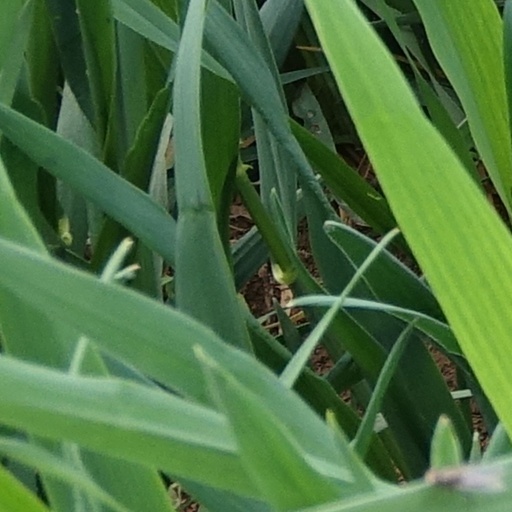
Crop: wheat